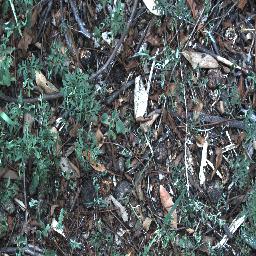
Label: negative